Malaysian art

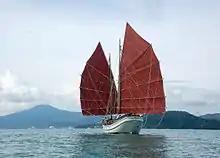
The Terengganuan "pinas" "Naga Pelangi" sailing butterfly.

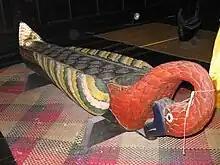
A swan-shaped Malaysian "congkak" displayed in the Muzium Negara.

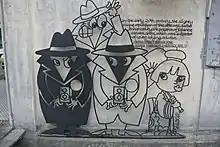
One of George Town, Penang's wrought-iron caricatures.

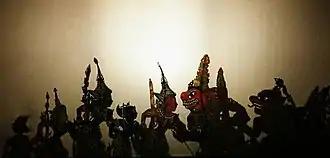
A Kelantanese style "wayang kulit" (shadow play) that narrated the heroic tale of "Hikayat Seri Rama".

Traditional Malaysian art is primarily composed of Malay art and Bornean art, is very similar with the other styles from Southeast Asia, such as Bruneian, Indonesian and Singaporean. Art has a long tradition in Malaysia, with Malay art that dating back to the Malay sultanates, has always been influenced by Chinese, Indian and Islamic arts, and also present, due to large population of Chinese and Indian in today's Malaysian demographics.